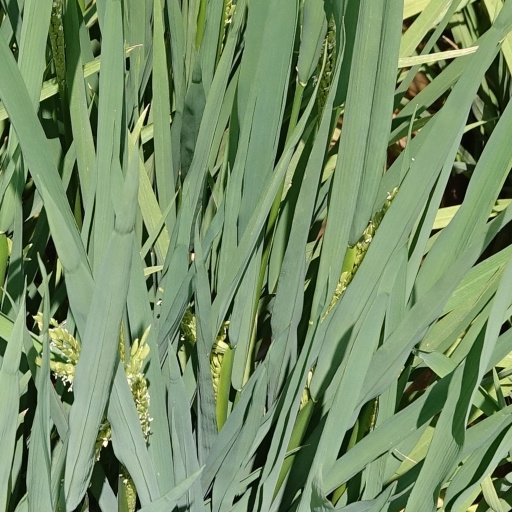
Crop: rice